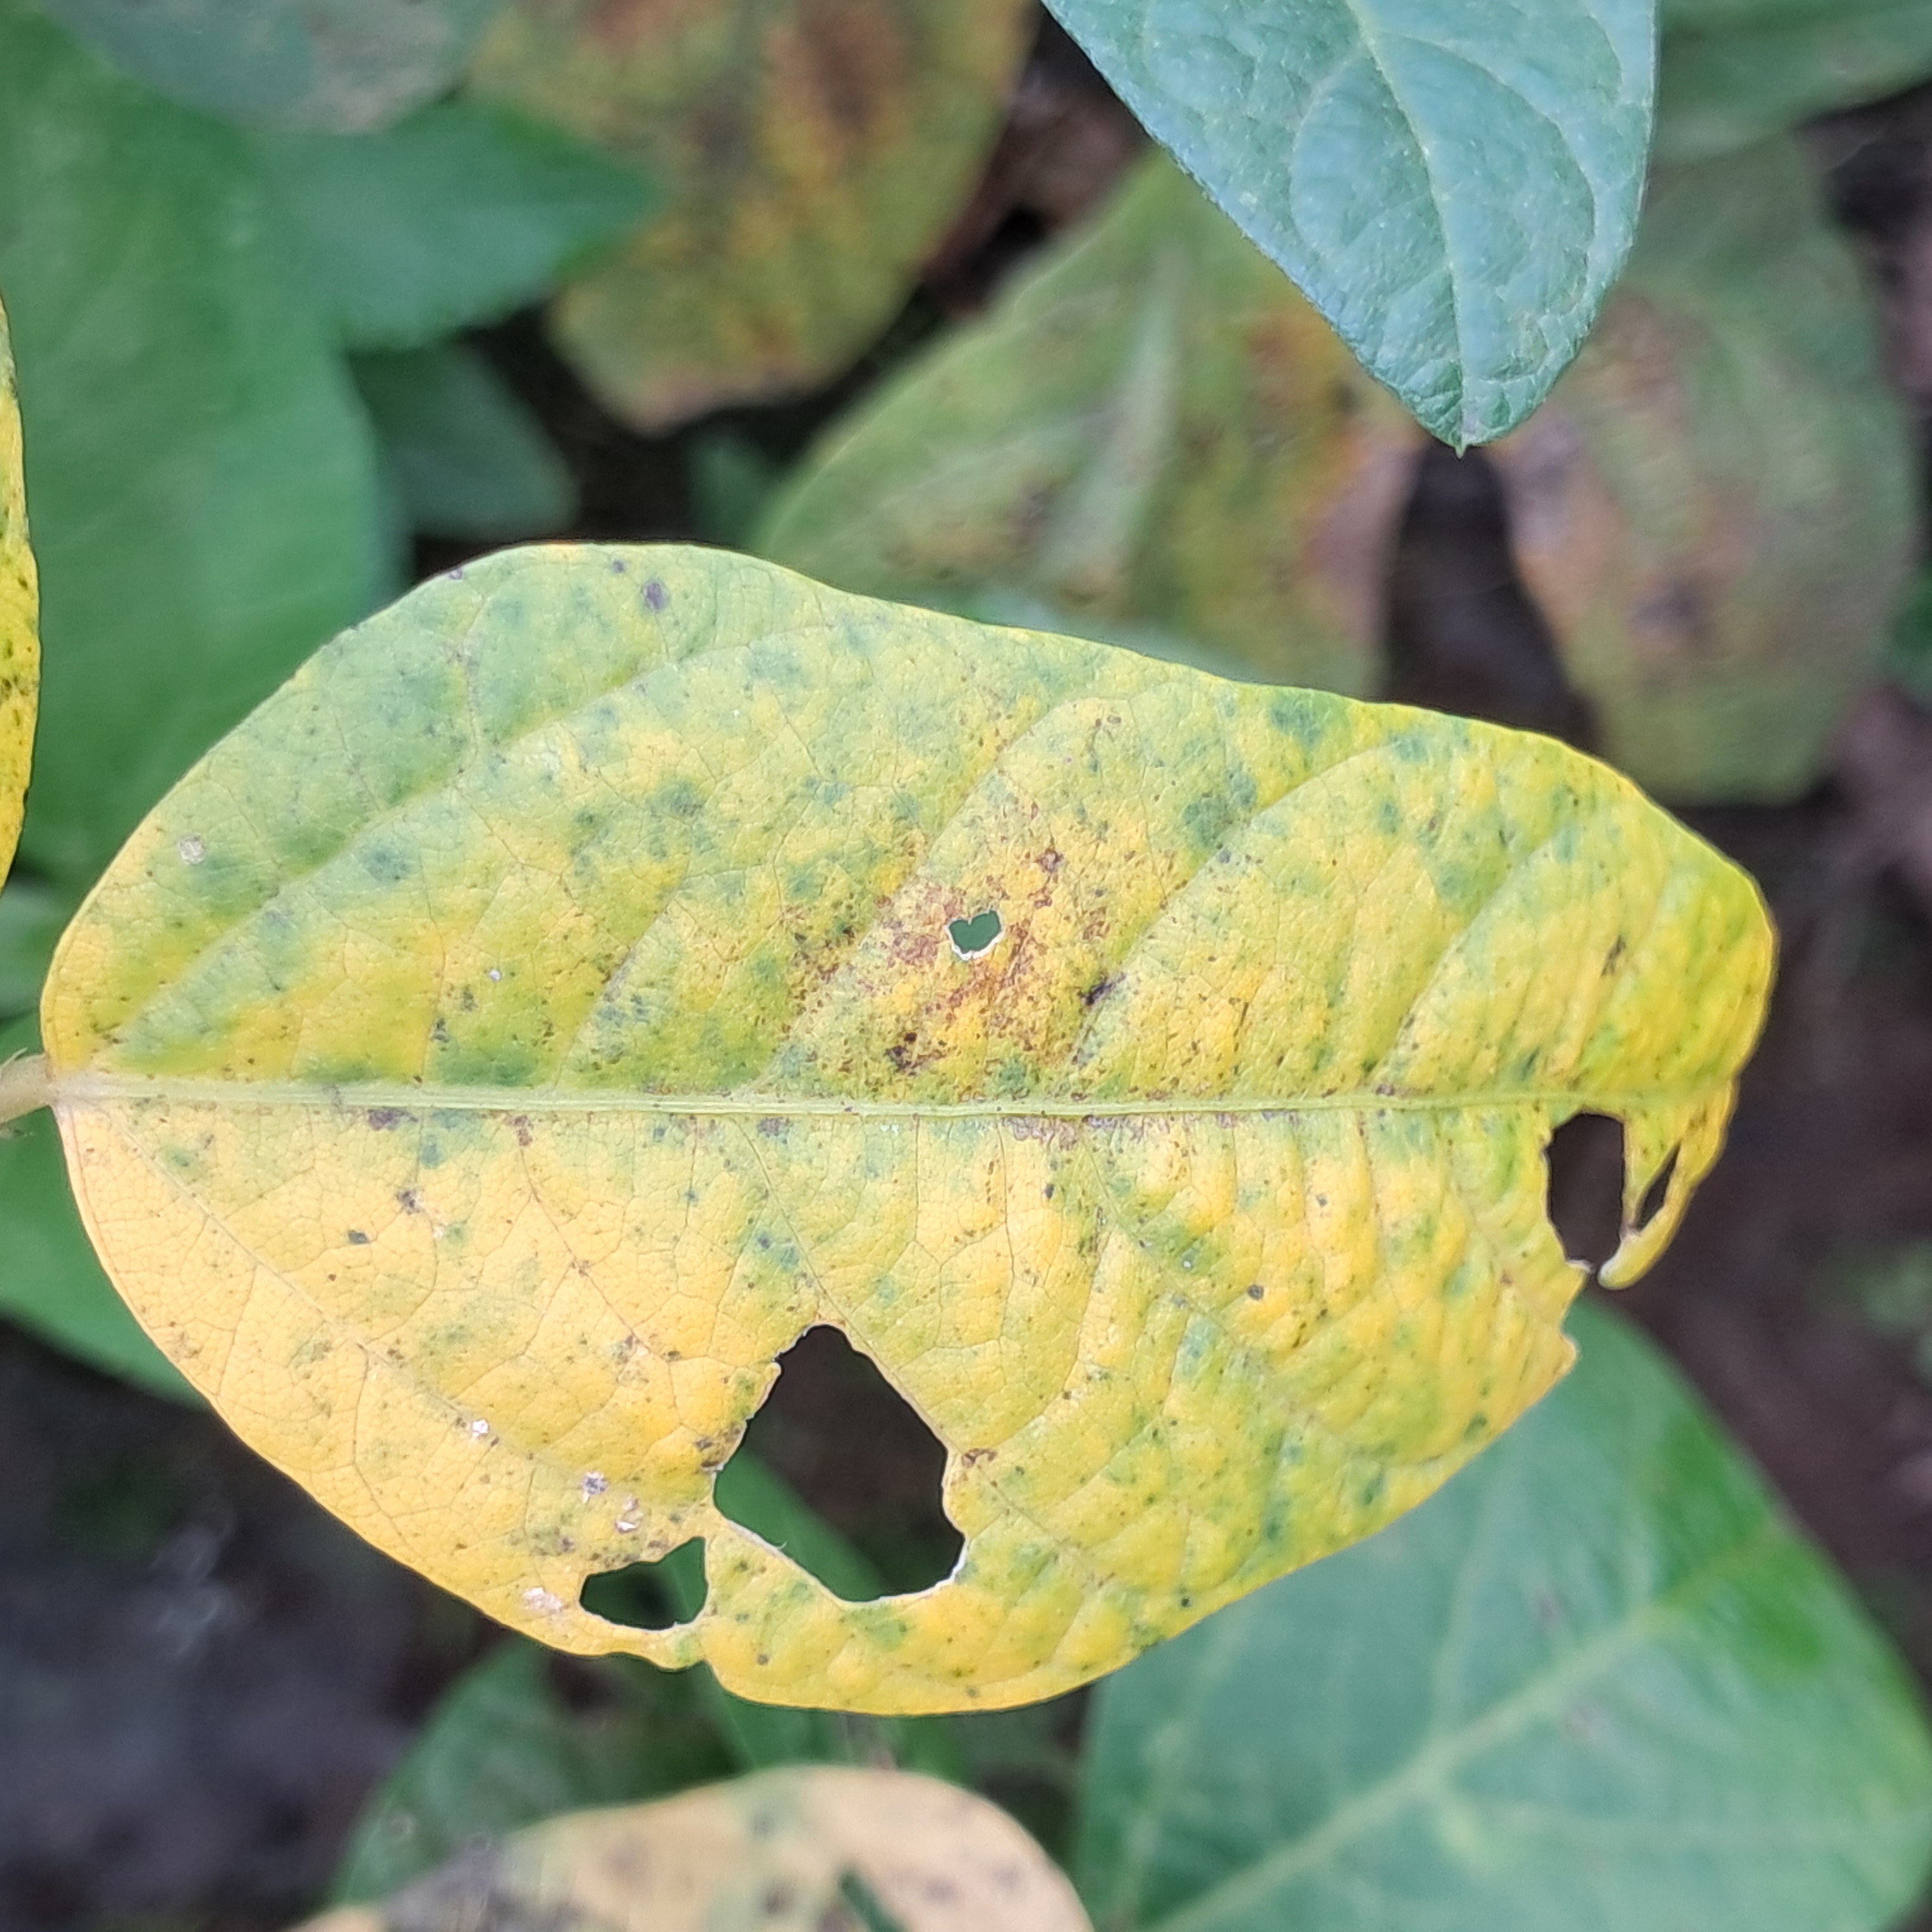
Label: Caterpillar_Semilooper_Pest